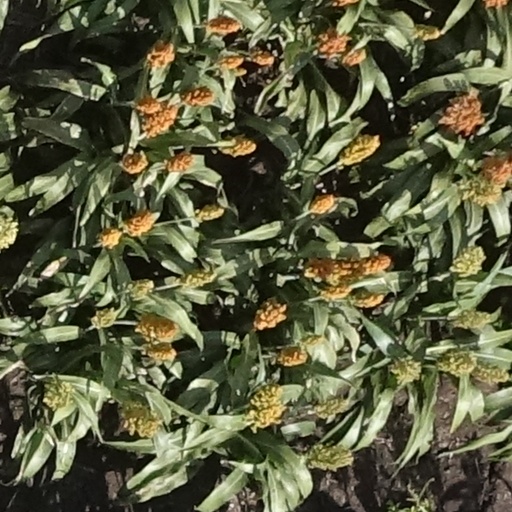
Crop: sorghum